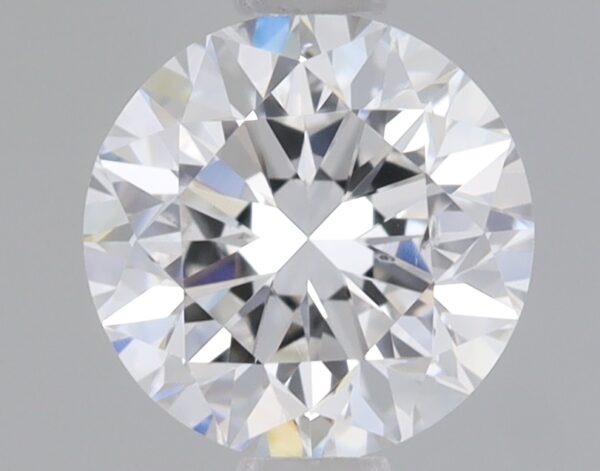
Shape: round
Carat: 0.77
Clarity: SI1
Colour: E
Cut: VG
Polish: EX
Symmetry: VG
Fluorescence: NONE
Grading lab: IGI
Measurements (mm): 5.74 x 5.77 x 3.73